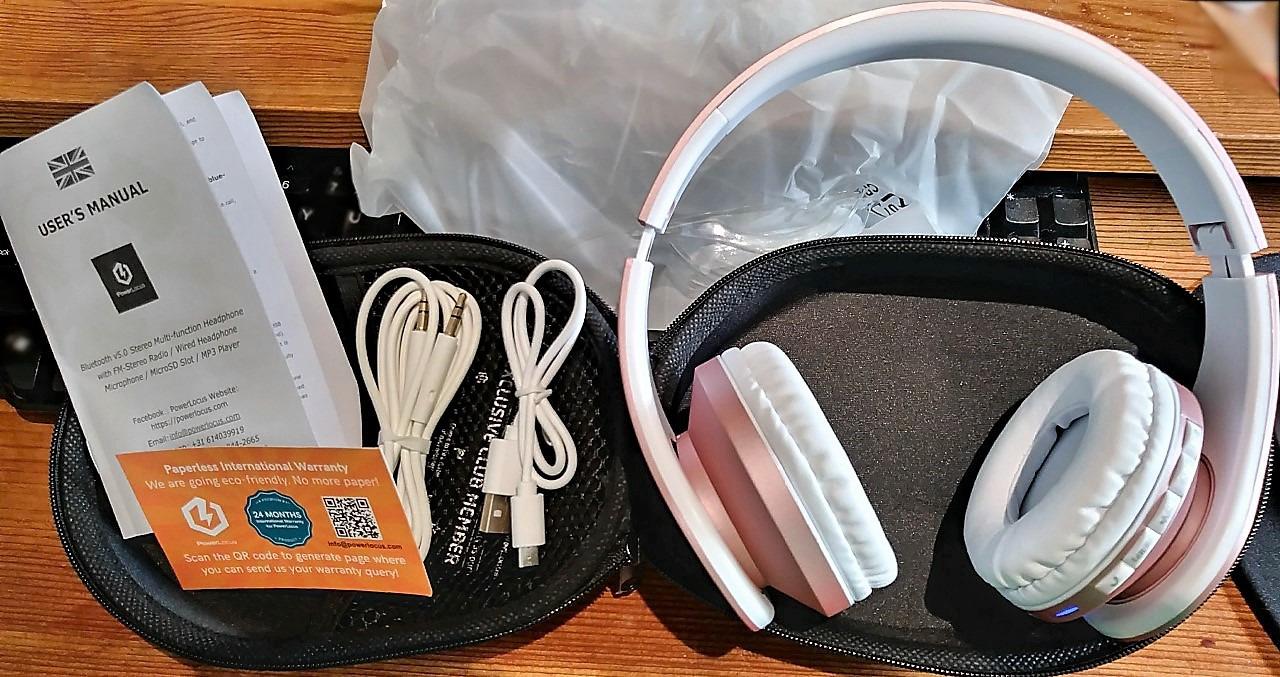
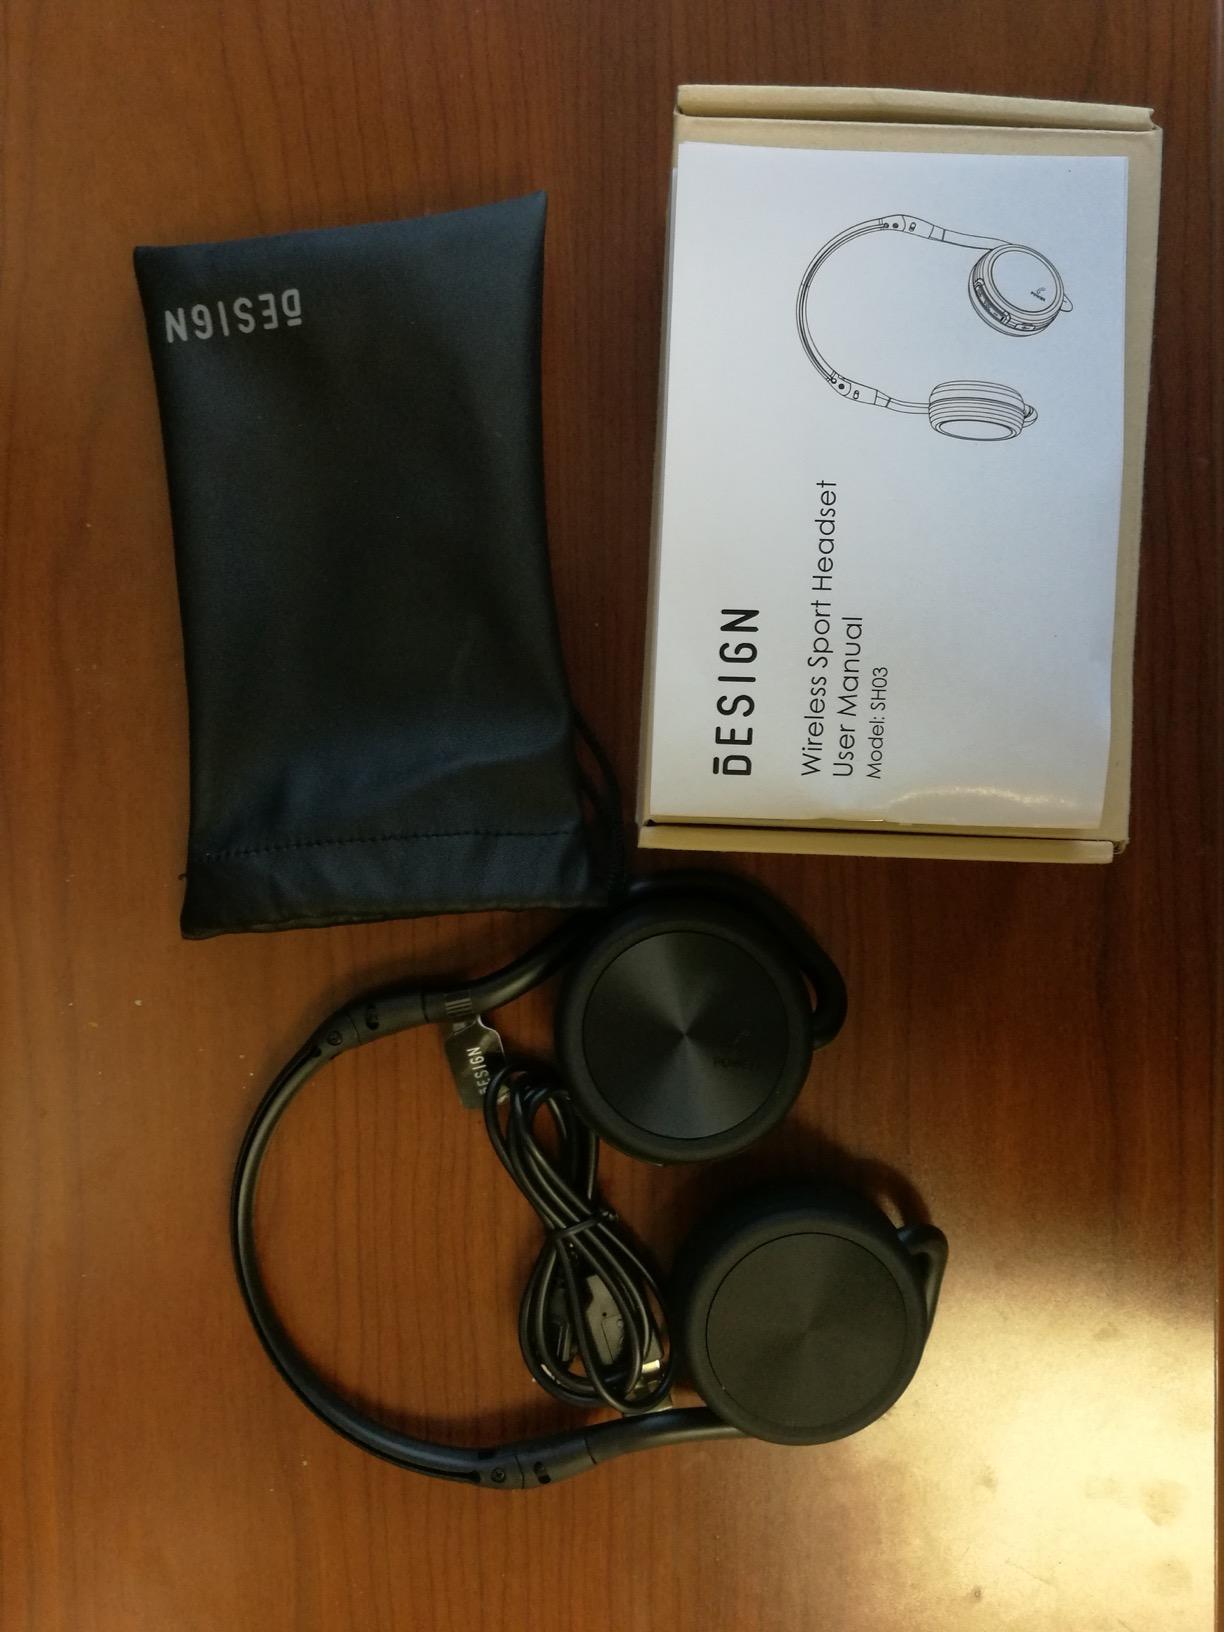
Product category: headphones
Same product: no